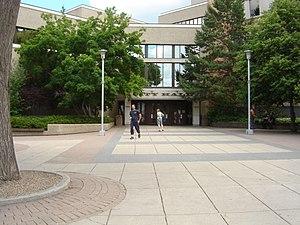
Saskatoon est une ville située au centre de la Saskatchewan, au Canada. La ville se trouve sur les rives de la rivière Saskatchewan Sud et est encerclée par la municipalité rurale de Corman Park, No. 344.